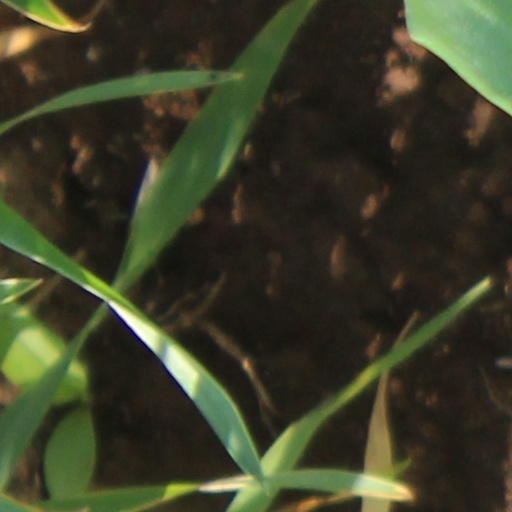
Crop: wheat